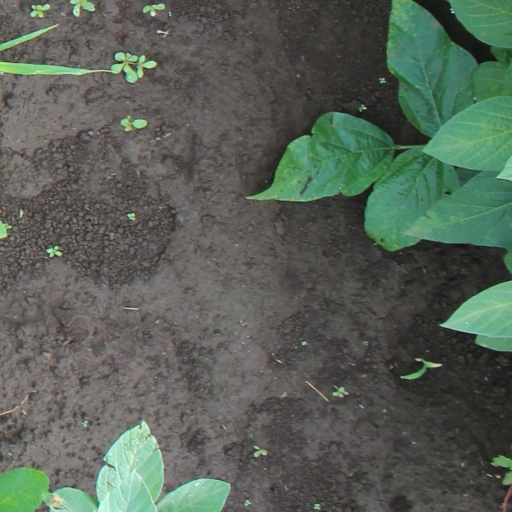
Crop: soybean